Chabad

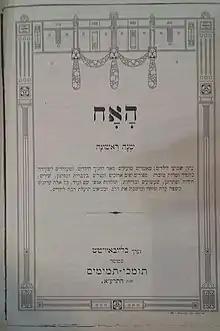
Chabad newspaper, (1911)

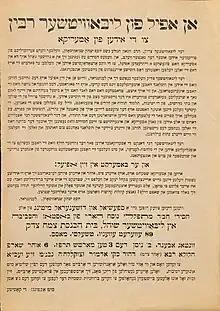
Chabad of Boston Appeal (1927)

While the movement spawned a number of offshoot groups throughout its history, the Chabad-Lubavitch branch is the only one still active, making it the movement's main surviving line. Historian Jonathan Sarna has characterized Chabad as having enjoyed the fastest rate of growth of any Jewish religious movement in the period 1946–2015.